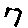
Label: 7